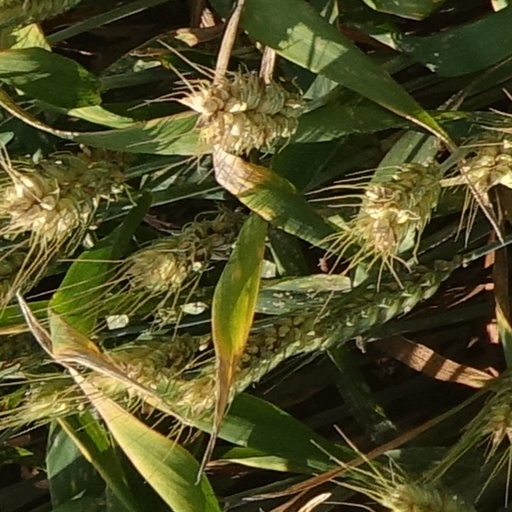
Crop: wheat